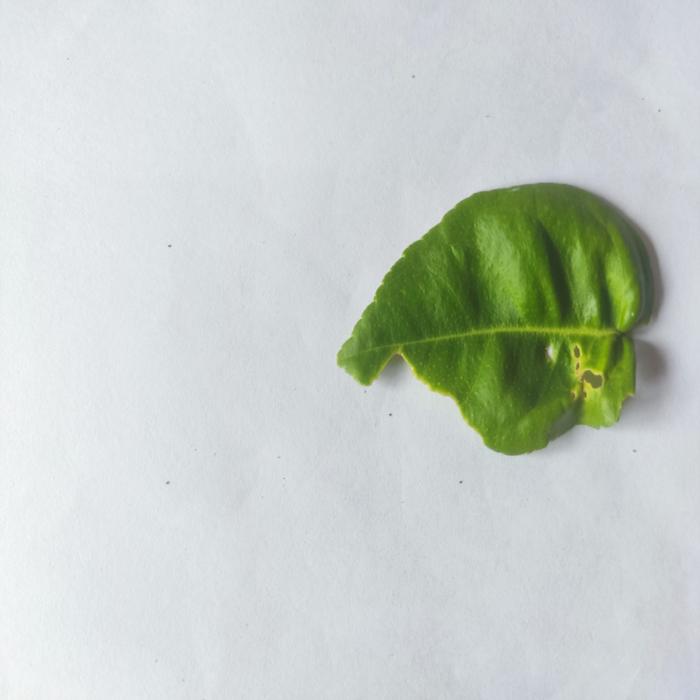
Crop: Lemon
Leaf condition: Leaf_Curl